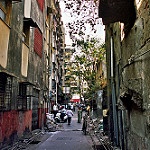
Scene: Outdoor